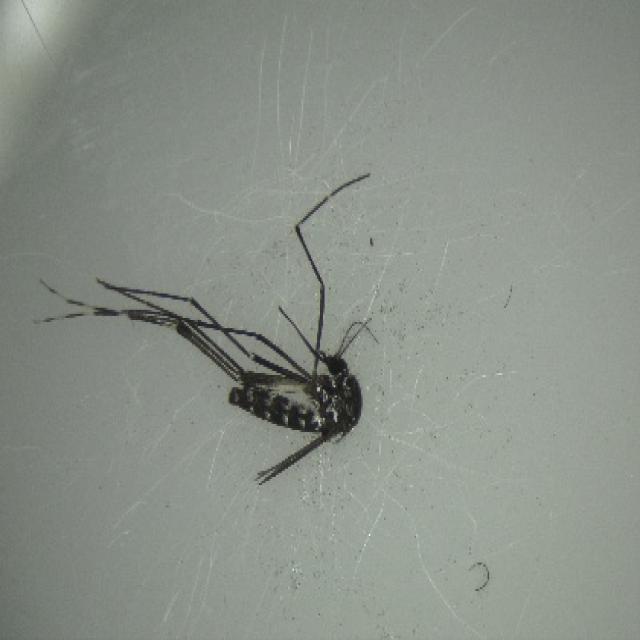
Species: aedes_albopictus